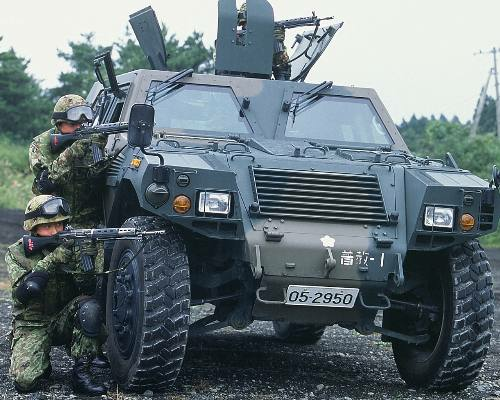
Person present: No